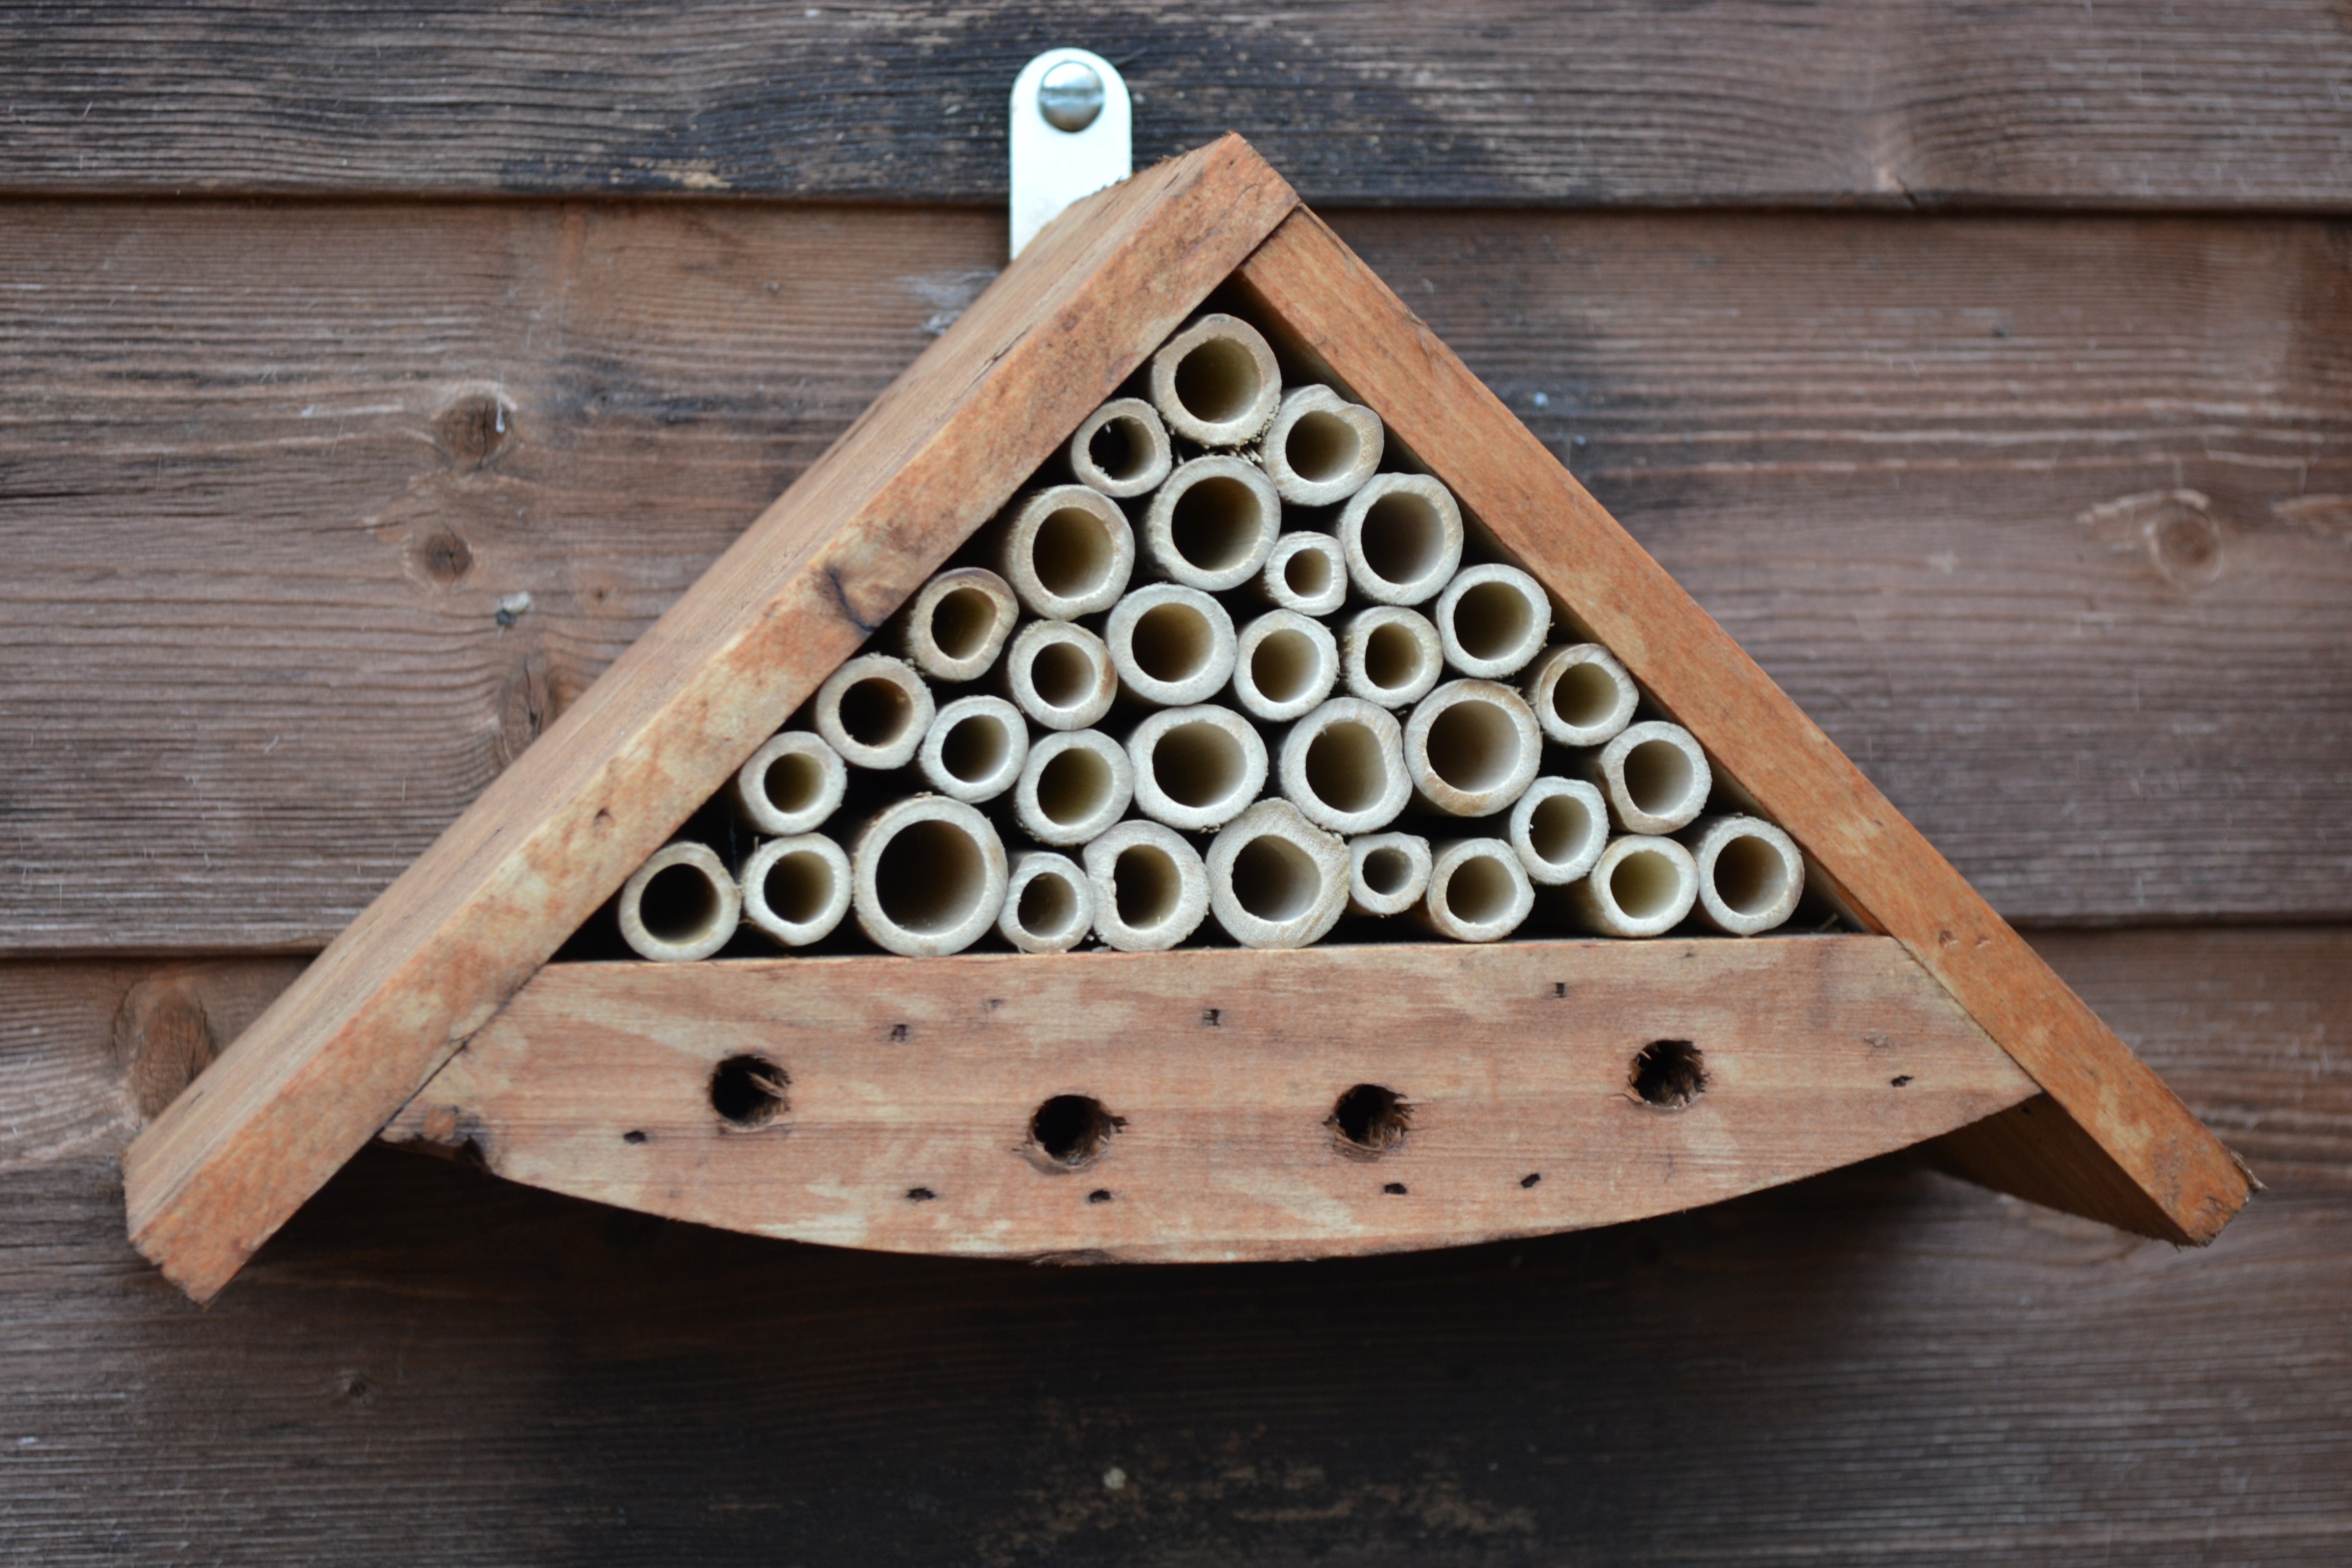
wood, house, leaf, insect, lighting, musical instrument, bee, iron, bamboo, insect house, cutter, man made object